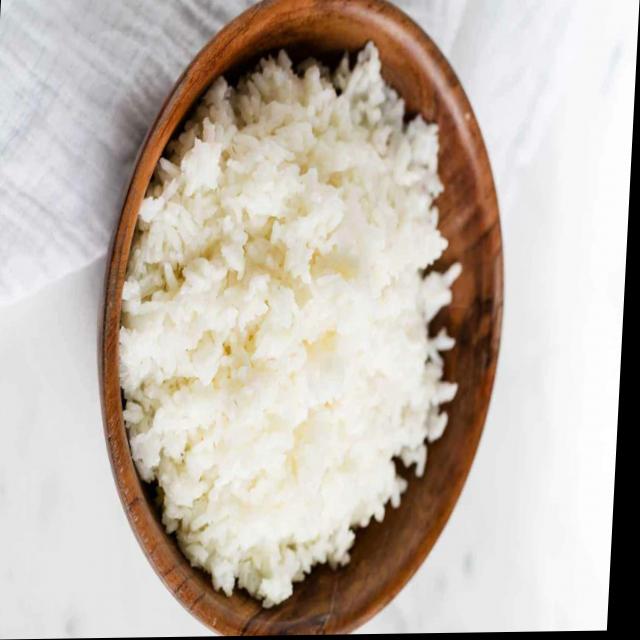
Dish: white_rice